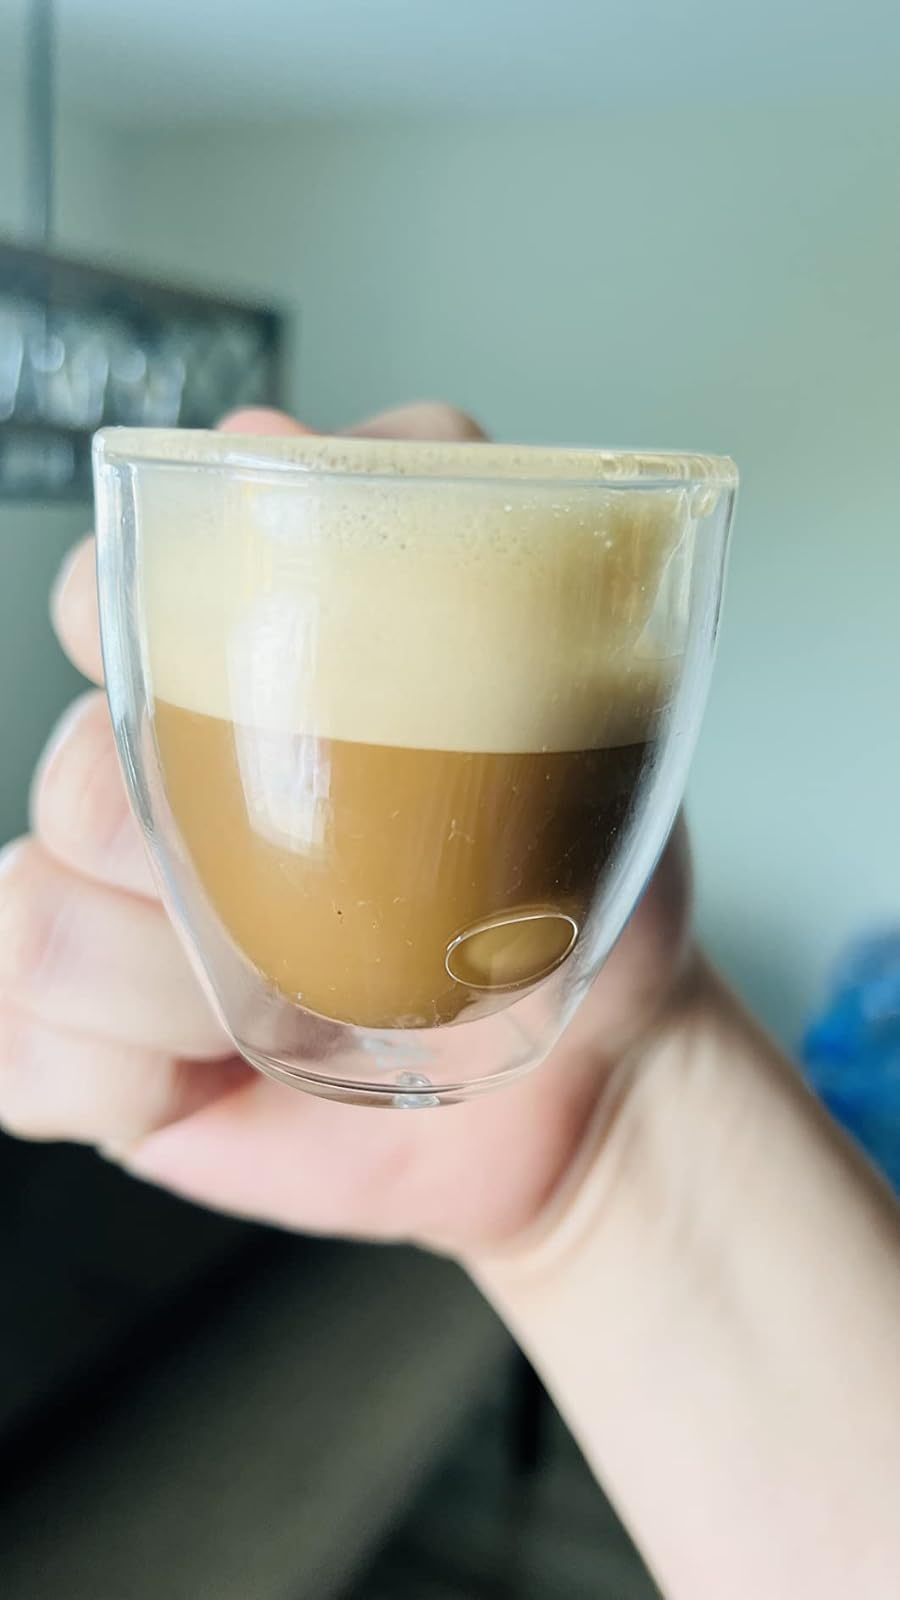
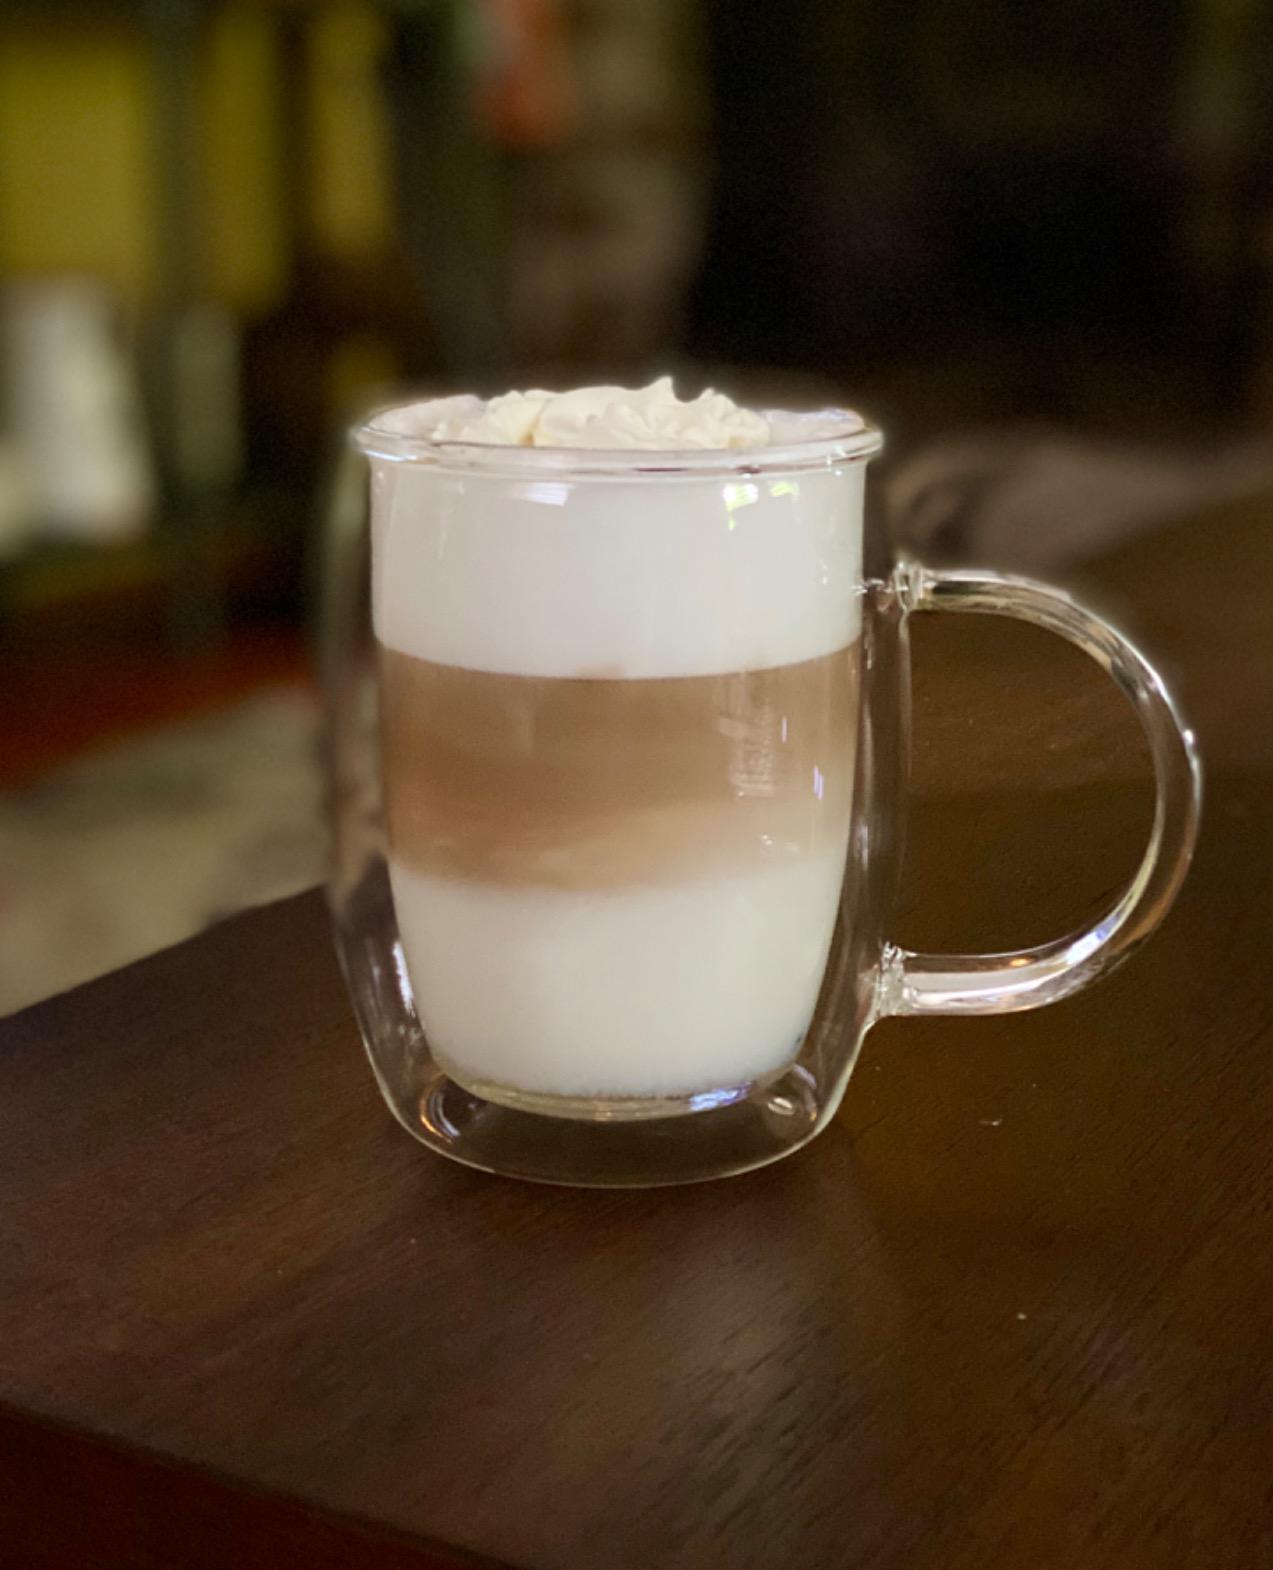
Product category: items_mug
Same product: no